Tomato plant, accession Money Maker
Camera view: tilt-top (135 deg); turntable rotation: 300 degrees
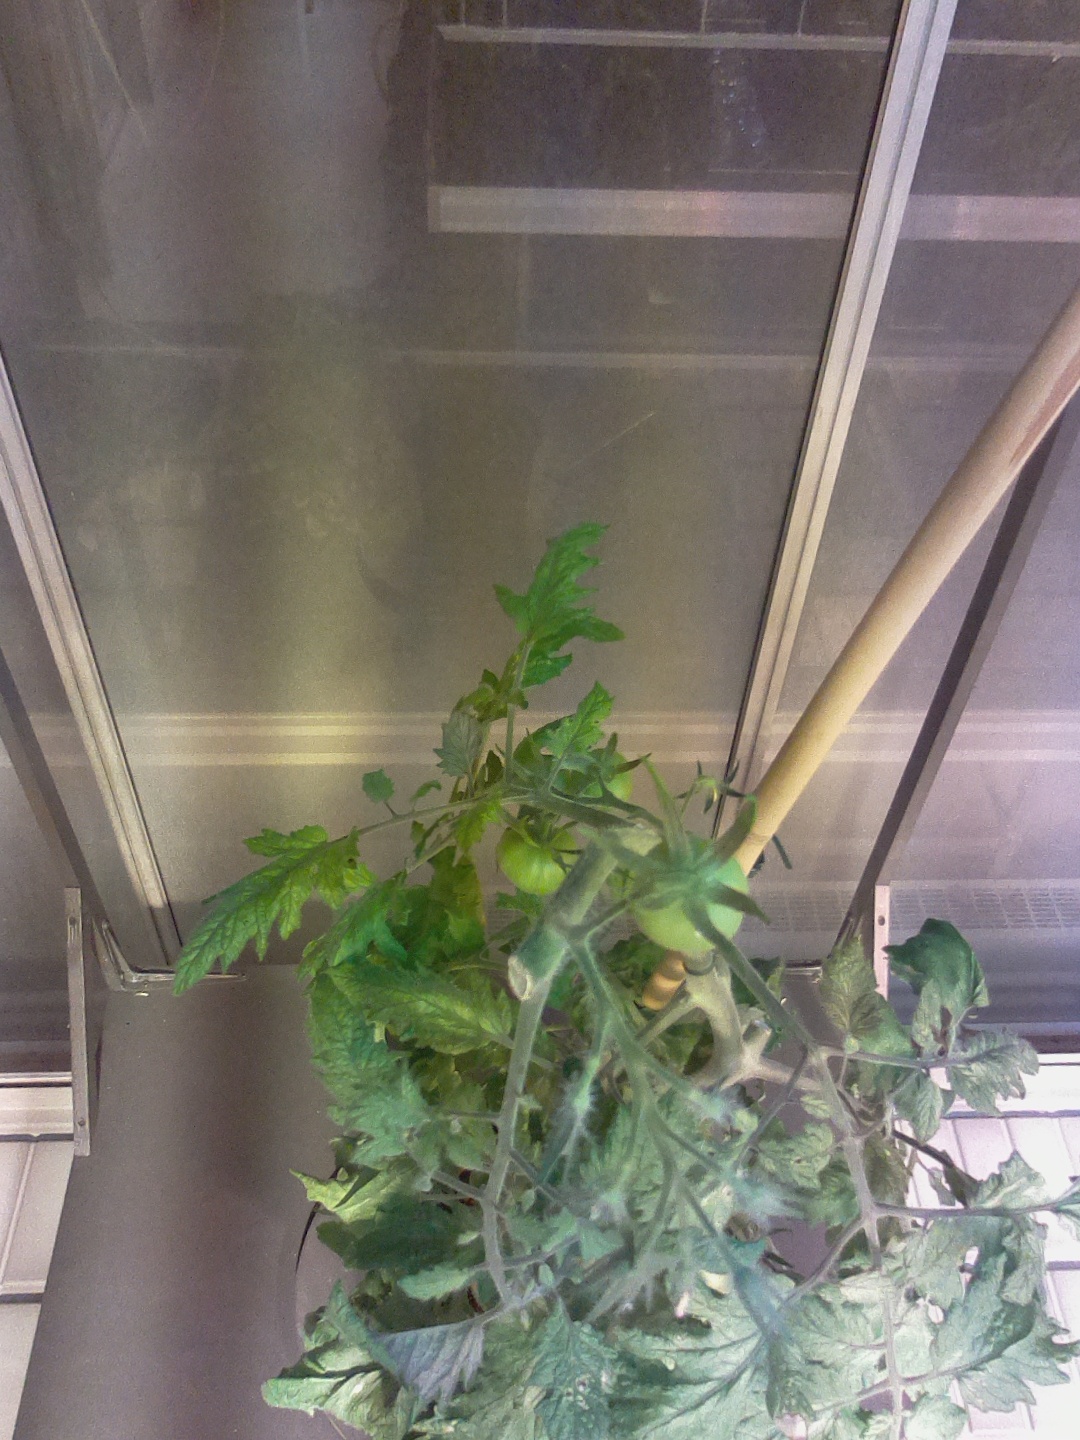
BBCH growth stage 78: 80% -90% of final fruit size